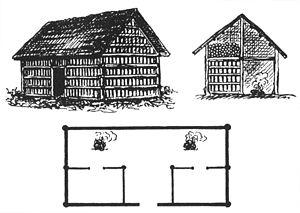
Les Bakweri sont une population bantoue d'Afrique centrale vivant au sud-ouest du Cameroun, principalement dans la région anglophone de Buéa, sur les pentes du mont Cameroun et les villages côtiers des alentours.